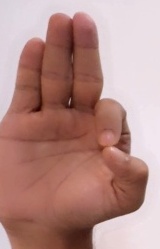
ASL sign: F